Fundidora Park

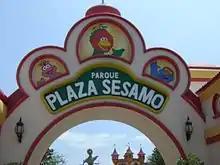
The park's entrance as "Parque Plaza Sésamo".

Parque Fiesta Aventuras (formerly Parque Plaza Sésamo) is a theme park located in the complex that originally opened in 1995. The park was operated under a license from Sesame Workshop, the owners of "Sesame Street" and "Plaza Sésamo".